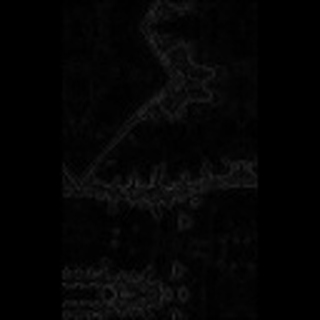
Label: cotton_bacterial_blight